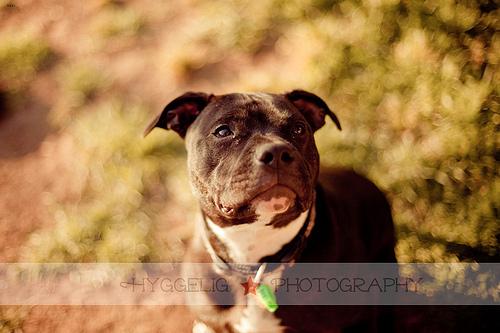
Breed: staffordshire bull terrier